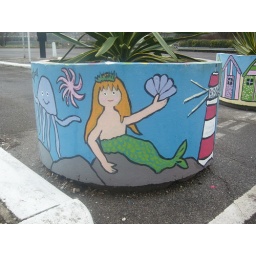
Some artwork by a local brownie group on plant pots in the car park. :)